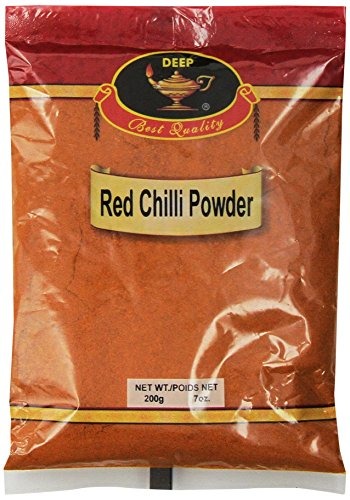
Item Name: Indian Spice Deep Chili Powder Red (Regular) 7oz-
Bullet Point 1: Deep
Bullet Point 2: Chili Powder Red (Regular) 7oz-
Product Description: Chili Powder Red (Regular) Fine. Chile pepper - Chili pepper - Chilli pepper . Dried chilies can be used whole in curries and almost any other kind of slow-cooked liquid, as the flavour seeps out and flavours the food. A variety of ground chiles are available to be used in a wide range of curries, sauces, pickles, chutneys and pastes. Medicinal Properties: Aside from their eye-opening flavour, perhaps the most surprising feature of chile peppers is their vitamin C content: 91 milligrams in 1/4 cup of fresh chilies. Though we don't eat chili peppers in large quantities, the amount of vitamin C is still significant. Red chiles are full of beta-carotene. The nutritional aspect of hot peppers most interesting to researchers today, however, is capsaicin, the compound that gives chiles their "burn." Capsaicin seems to have a positive effect on blood cholesterol, and also works as an anticoagulant. And the "high" that some people experience when eating fiery chile-spiked foods is a perfectly safe one: Some scientists theorize that in response to the discomfort produced by the chiles' "burn," the brain releases endorphins, substances that, at high levels, can create a sensation of pleasure.
Value: 7.0
Unit: Ounce

Price: 7.47